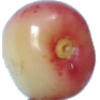
Label: Cherry Rainier 1